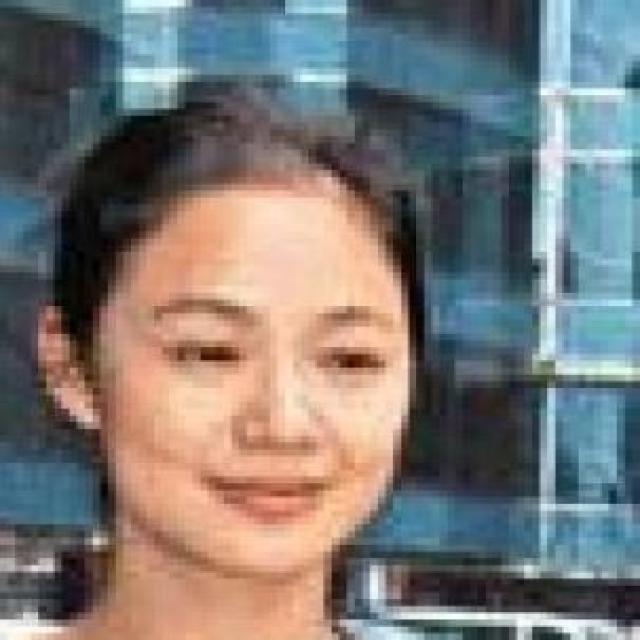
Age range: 13-20